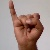
The image shows a hand gesture representing the letter 'I' in Indian Sign Language.